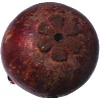
Label: Mangostan 1